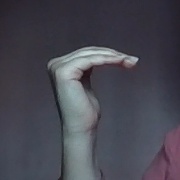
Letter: haa